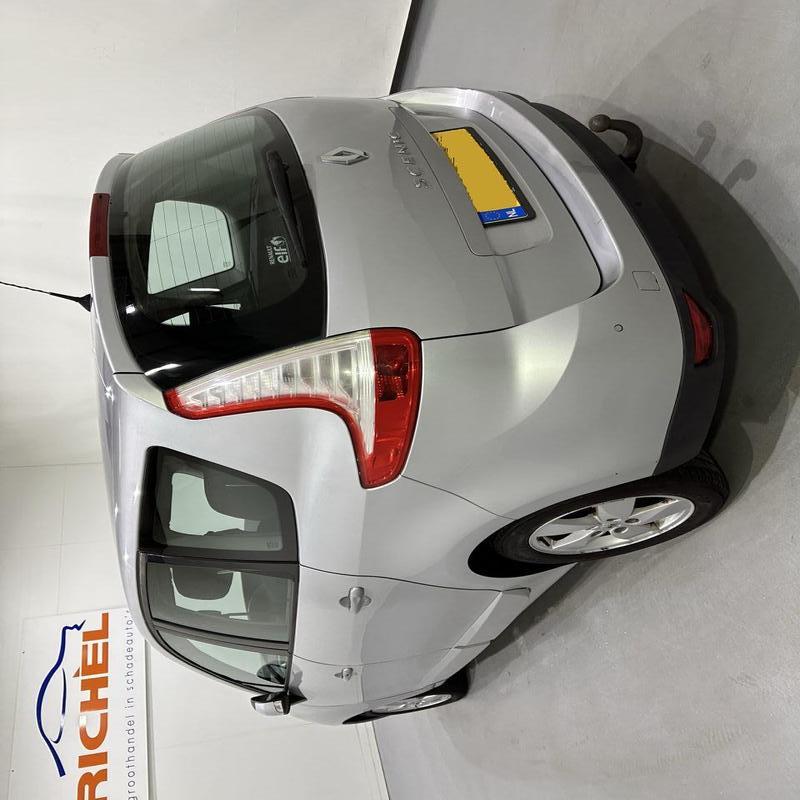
Aucun dommage détecté.
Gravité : aucun